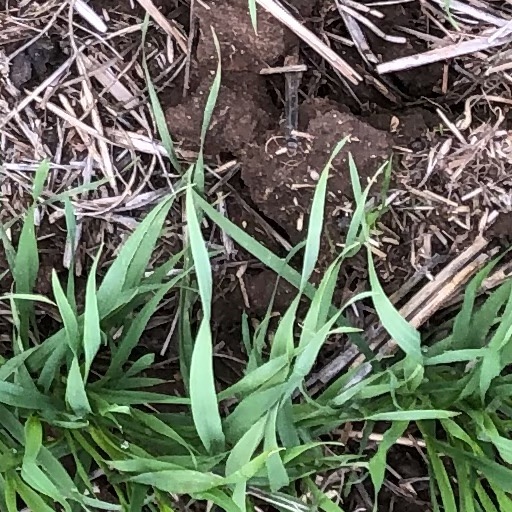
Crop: wheat